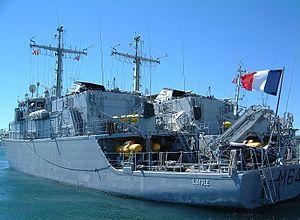
L’Aigle est un chasseur de mines de classe Tripartite dans la Marine française.
Un navire de guerre des mines est un navire de guerre utilisé dans des opérations navales dites de guerre des mines et conçu pour détecter, détruire ou mouiller des mines marines.
La classe Tripartite est une série de chasseurs de mines conçue selon un projet commun aux marines belge, française et néerlandaise, ratifié par les chefs d'État-Major des trois marines le 9 décembre 1974. Ils ont été construits en coopération durant les années 1980. La France a construit l'équipement de chasse des mines, la Belgique a fourni la partie électronique et les Pays-Bas le système de propulsion. La Belgique et la France ont commandé dix exemplaires chacun et les Pays-Bas quinze. Tous les chasseurs de mines tripartites, durant leur service dans les marines européennes, font partie de la Mine Counter Measures Force North de l'OTAN.